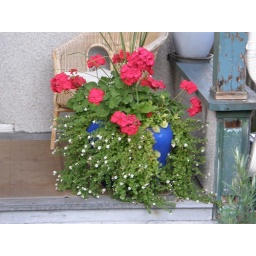
Geranium in blue pot